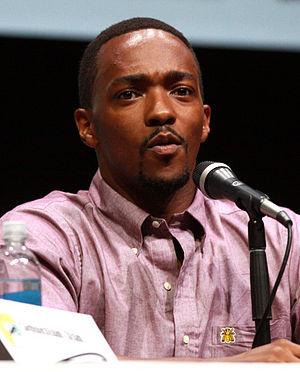
Samuel « Sam » Wilson, alias le Faucon est un super-héros évoluant dans l'univers Marvel de la maison d'édition Marvel Comics. Créé par le scénariste Stan Lee et le dessinateur Gene Colan, le personnage de fiction apparaît pour la première fois dans le comic book Captain America #117 en septembre 1969.
Captain America : Le Soldat de l'hiver ou Capitaine America : Le Soldat de l'hiver au Québec est un film de super-héros américain réalisé par Anthony et Joe Russo, sorti en 2014.
Anthony Mackie, né le 23 septembre 1978 à La Nouvelle-Orléans, est un acteur et producteur américain.